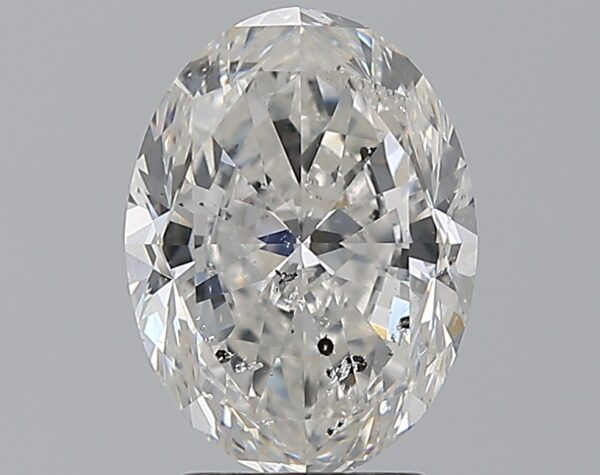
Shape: oval
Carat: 3
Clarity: SI2
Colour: F
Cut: EX
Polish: EX
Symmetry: EX
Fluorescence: F
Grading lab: GIA
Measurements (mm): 10.63 x 7.91 x 5.04